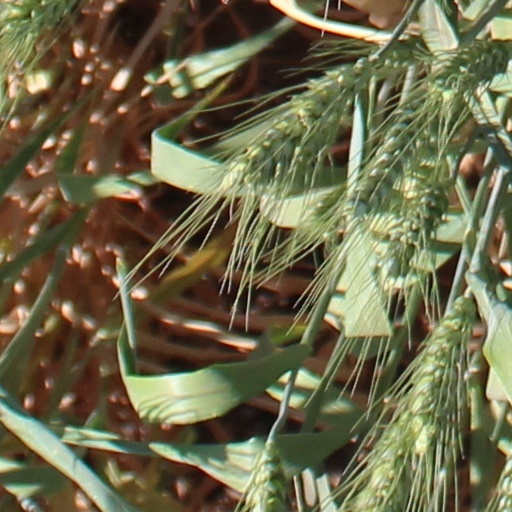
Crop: wheat